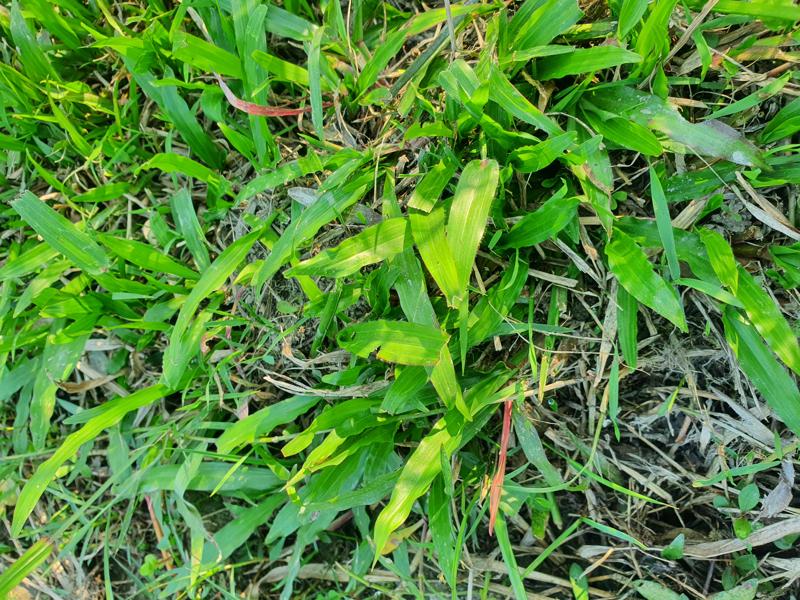
Weed species: Paspalum scrobiculatum